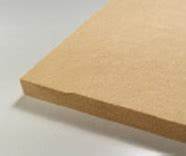
Label: paper